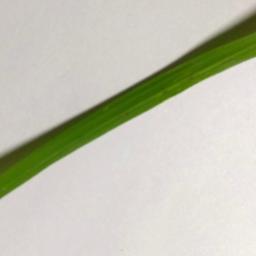
Label: Rice___Brown_Spot